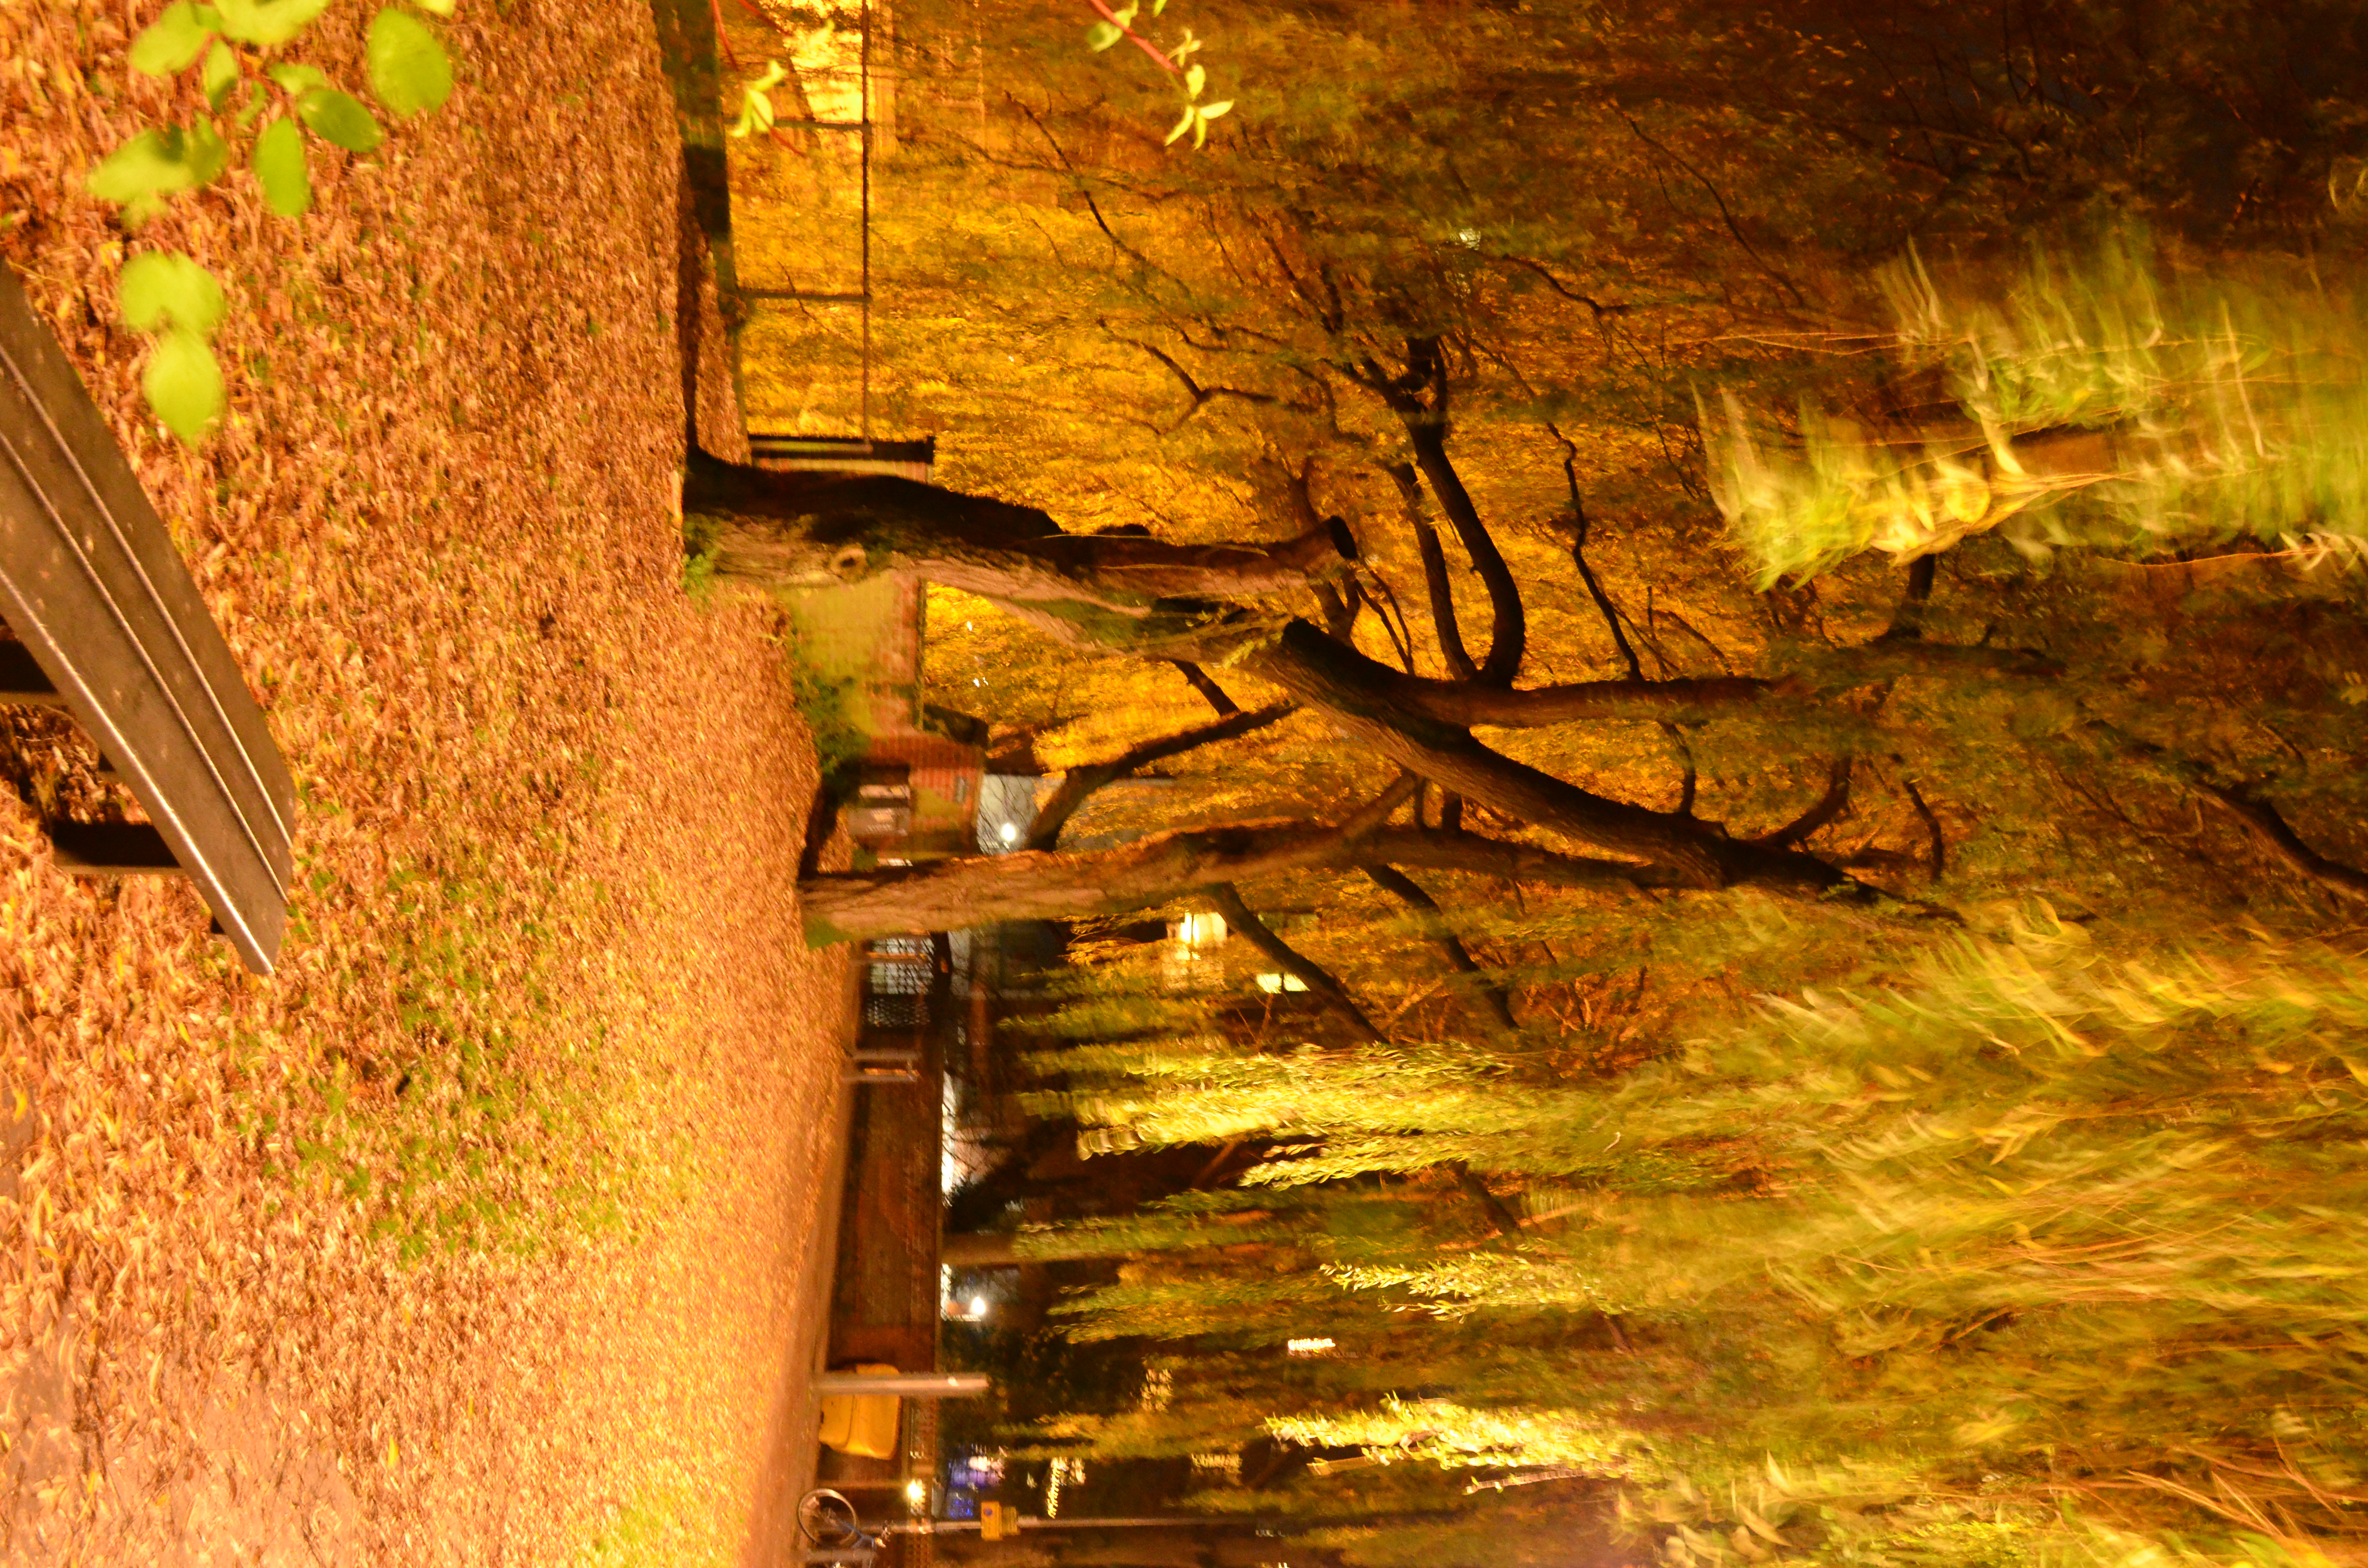
tree, nature, forest, branch, plant, white, bench, night, sunlight, morning, leaf, flower, wind, evening, balance, autumn, nikon, season, trees, free, willow, freeuse, manual, woodland, d7000, sooc, 5000, kelvin, woody plant